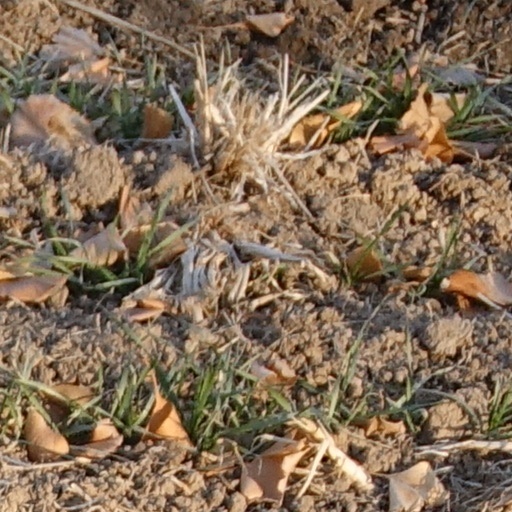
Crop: wheat